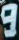
Number: 9